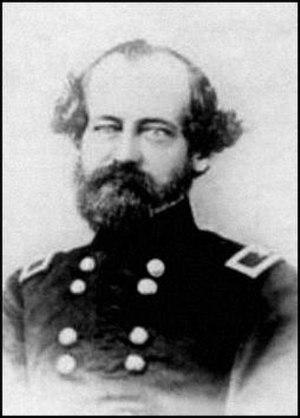
Lewis Goldin Arnold est un officier de carrière de l'armée des États-Unis et un brigadier général de l'armée de l'Union lors de guerre de Sécession, essentiellement remarqué pour ses états de service en Floride.